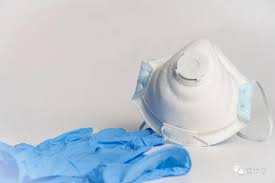
Waste category: trash